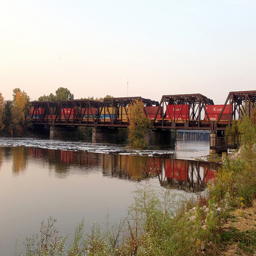
A train crosses a bridge over a peaceful river.
A train is making it's way across a railroad bridge.
A train going over a bridge spanning a river.
Train crossing a bridge over a waterfall into lake
A view of a train traveling across a bridge.